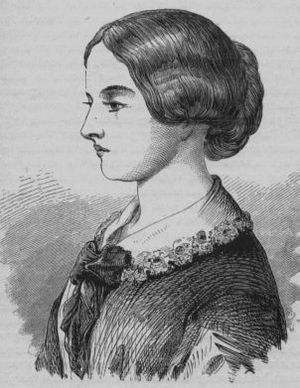
Florence Nightingale / Karriere
Florence Nightingale som ung.
Florence Nightingale var en engelsk sygeplejereformator. Hun kendes især for sit arbejde under Krimkrigen; hun huskes for om natten at gå gennem sygestuerne med en lampe i hånden og tilse de sårede, ofte med et trøstende ord på læben. Det var dog mest i sin egenskab af statistiker og gennem nøje registreringer af udkommet af den givne behandling til patienterne i hendes varetægt, at hun bevirkede markante ændringer i sygeplejen, hvad senere førte til den første formaliserede sygeplejeuddannelse.